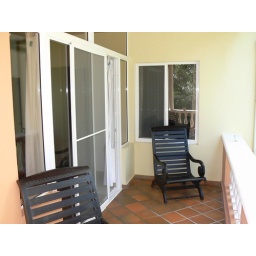
Part of covered wrap around main deck and windows to the large bedroom